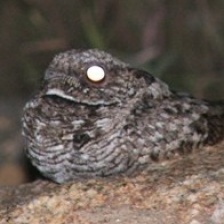
Species: COMMON POORWILL
Scientific name: PHALAENOPTILUS NUTTALLII